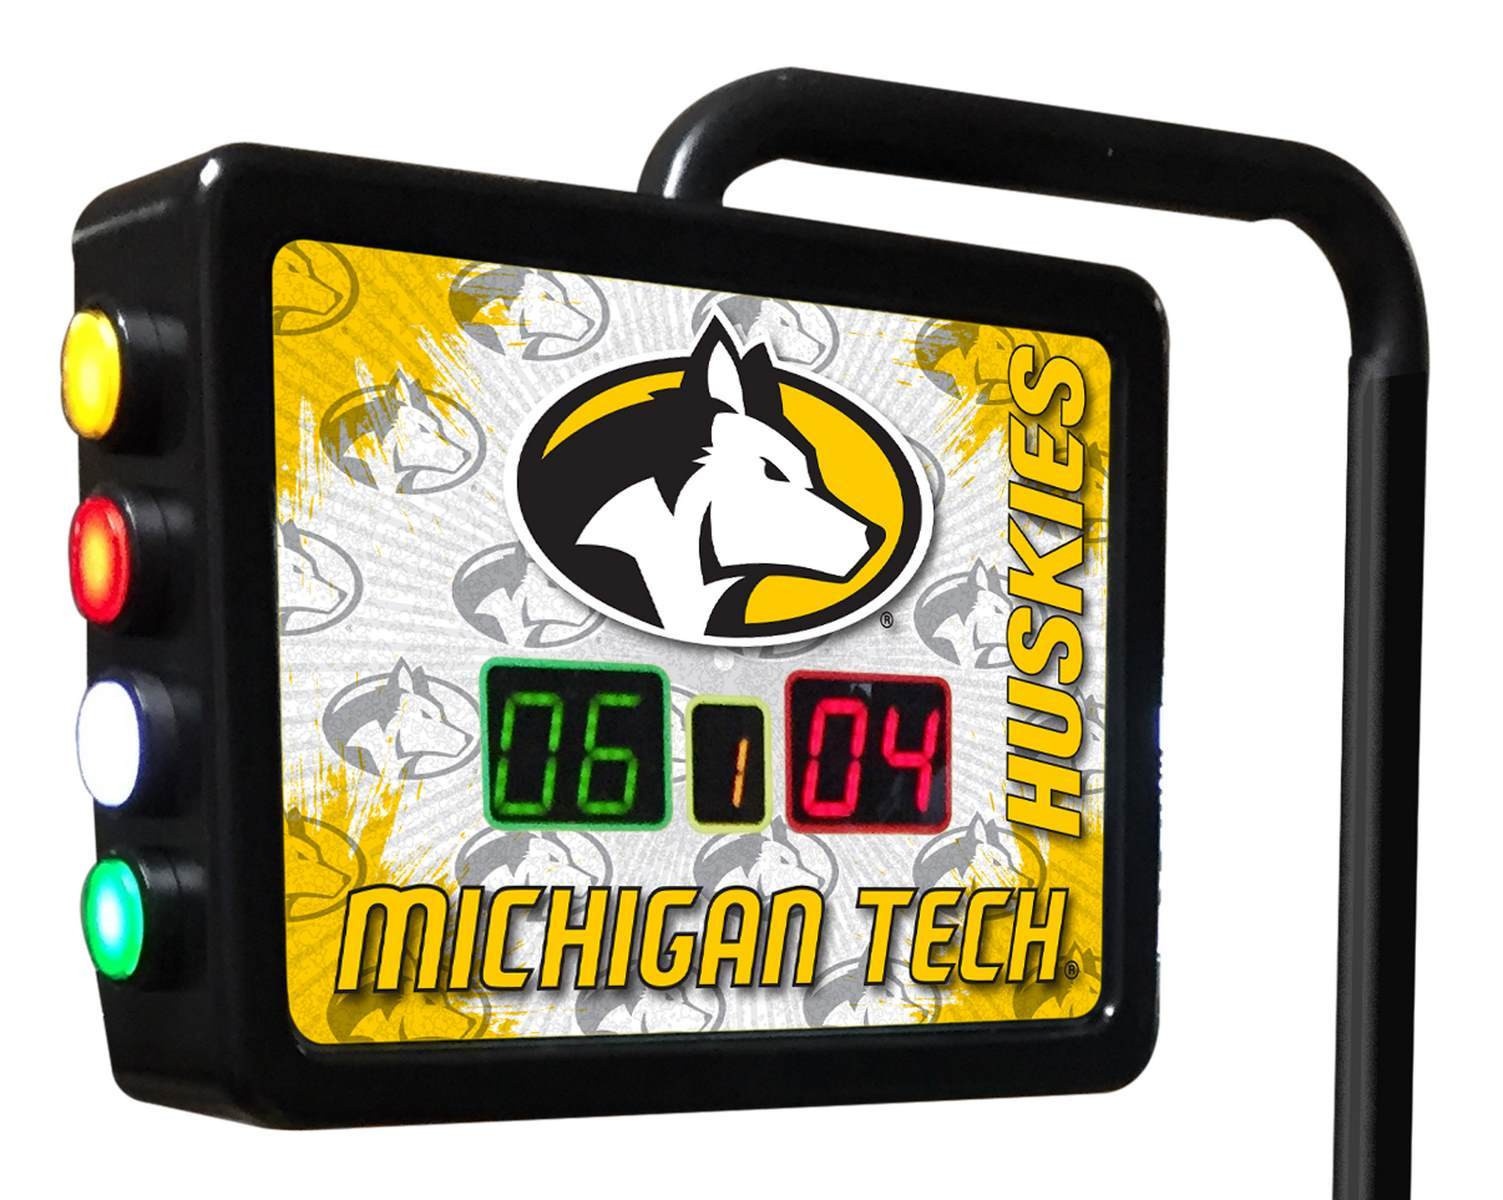
Michigan Tech Huskies Electronic Shuffleboard Table Scoreboard
Michigan Technological University Huskies Logo Electronic Shuffleboard Table Scoring Unit Buy and Install this officially licensed electronic shuffleboard scoring unit. Stop trying to keep track of who has what score with the outdated abacus method. The colorful digital display makes keeping track of scores and rounds simple and fun. The unit has four color coded buttons allowing you to adjust scoring for each side, keep track of the round, and a button to clear the board. The unit mounts to the side of the shuffleboard game table. The display stands about 32” over the playfield. Add some flair to your shuffleboard table with this scoring unit from Holland Game room! **Comes with (4) - 1/4" shims for easy mounting to almost any game** Officially Licensed, Digitally Printed, Full Color Graphics Color-Coded, Push-Button Counter keeps 2 Player Scoring and Game Counter Scoring Unit is: 15"(W) x 11 1/2"(H) x 3 1/2"(D) - Easy Installation Support is 51" tall (top to bottom), and extends scoring unit approx. 1' over the playfield Adaptable for almost any game. Mounting plate is 5 3/4"(H) x 3"(W) x 3/8"(D) and is mounted directly to the side of the game. 1-year residential warranty The Great Lakes Intercollegiate Athletic Conference's Michigan Tech University NCAA electronic shuffleboard score unit is the ultimate College fans dream accessory. Holland Gameroom has built in the USA Bar Stools, Pub Tables, Wall Decor, Game Tables, Neon Clocks, Memorabilia, Retro Clocks, Wood Clocks, Billiard Lights, Cue Racks, Fan Gear and more. Officially licensed Michigan Tech University and made on demand for the ultimate MTU Huskies fans. If you're a College University fan then you'll want to deck out your favorite living space, game room, and or rec room with this awesome logo’d shuffleboard table scoring unit allowing you to show your true NCAA spirit and team loyalty. Shuffleboard Table Rules: The object of the game is simply to use the paddle to propel the weighted pucks into the scoring zone to win points. Players alternate “sending” the biscuits, weights, or pucks, with the aim of getting as many into the scoring zones as possible. Try to make it to the highest scoring zone to receive the most points. Scores are counted only after all eight (four each) pucks have been shot and the puck must be wholly inside the scoring zone to register – those touching the line do not count. The player to go first is decided by a coin toss and then the player who scored highest in the previous round goes first. Players shoot one puck at a time and take alternate goes. One smooth continuous forward motion must be used to shoot the puck and no “hook” shots are allowed. Player must wait until the preceding player’s biscuit is stationary before playing their shot. Play begins at alternating ends so you start at the end of the court at which the previous game finished. There is some strategy and fun in shuffleboard play when you knock off your opponents' pucks, outdistance them or use your pucks to defend your position of other higher scoring pucks. Typically, the games are played either to 15 or 21 points. Return Policy Additional Info
Brand: Holland Game Room
Category: Sporting Goods > Indoor Games > Table Shuffleboard